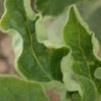
Crop: Tomato
Condition: virosis-d